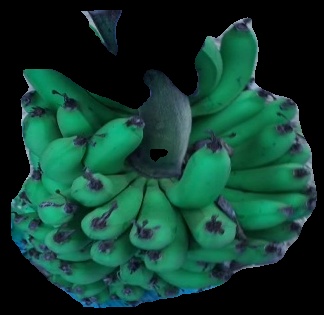
Variety: pachbale
Grade: grade2